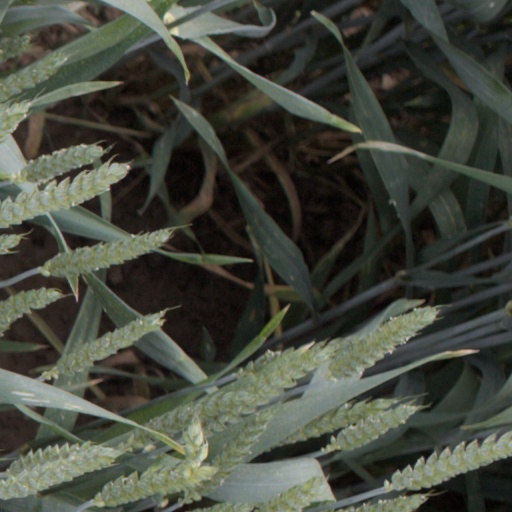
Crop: wheat